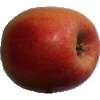
Label: Apple Pink Lady 1